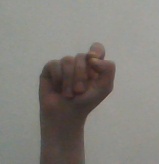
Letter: fa